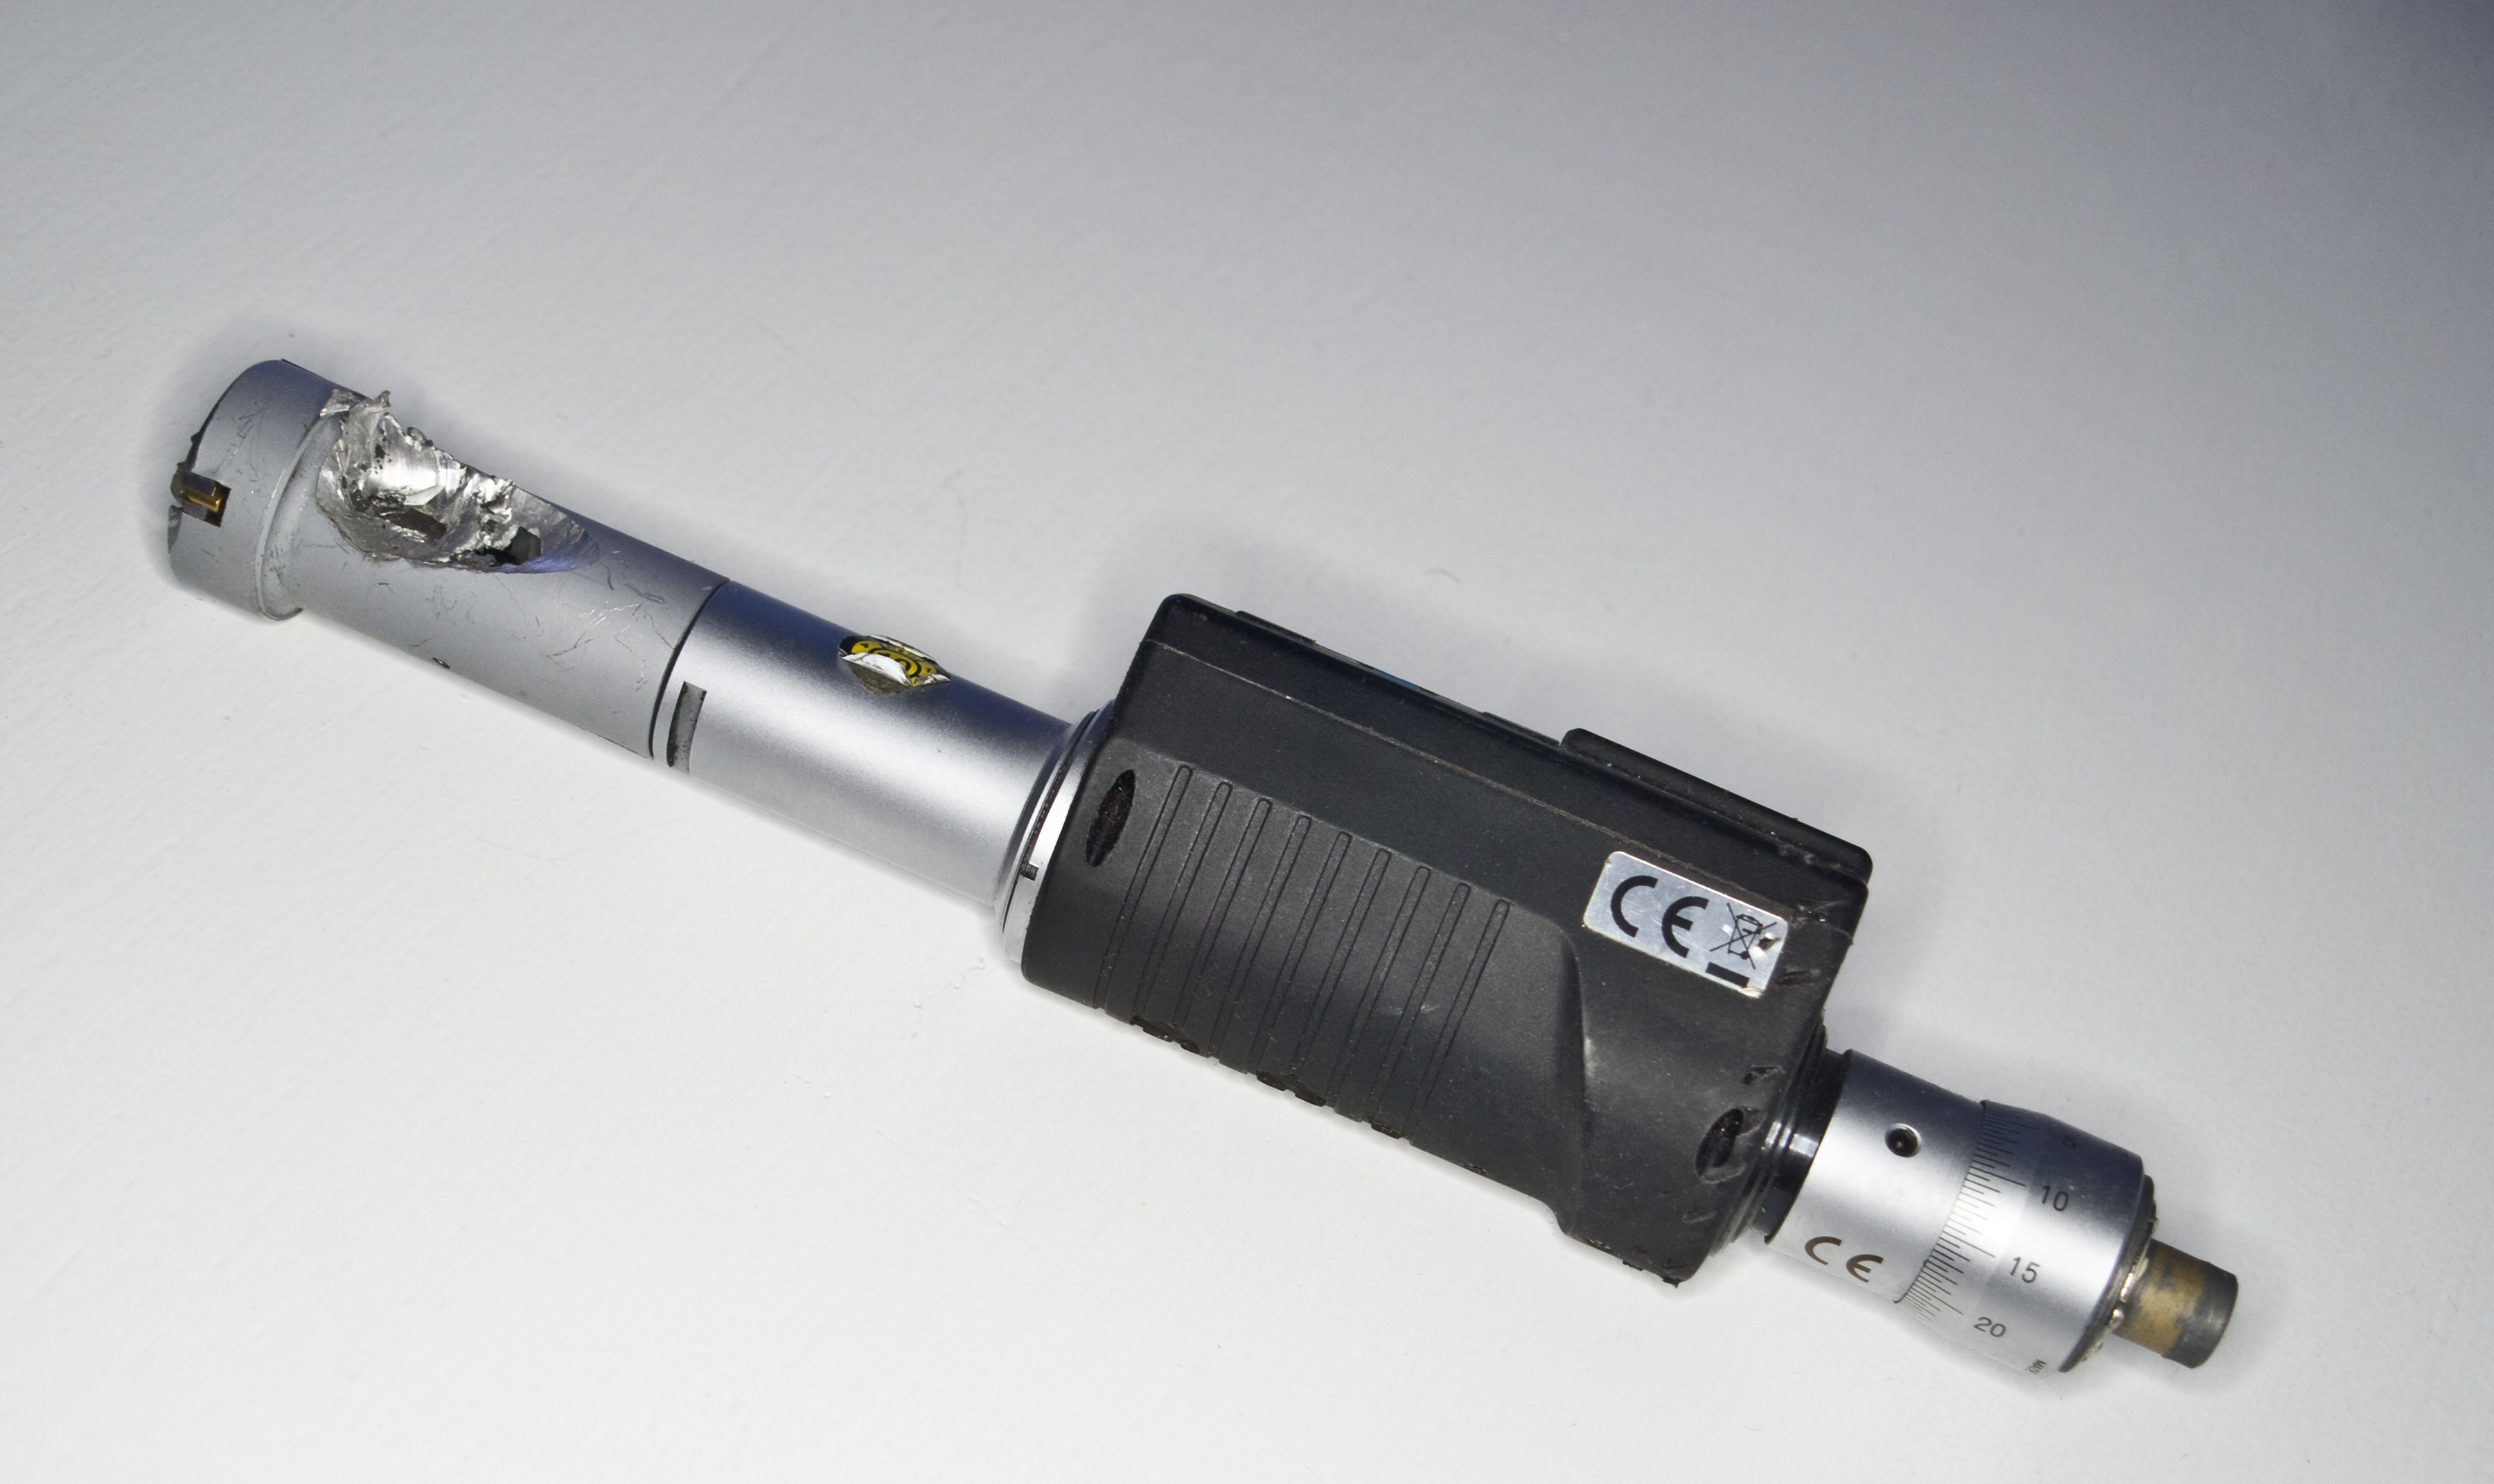
tool, measure, product, adaptation, angle, hardware, collision, cylinder, defect, product design, quality assurance, dreipunktmilrometer, measuring equipment, chrash, qa, maschinenchrash, torque screwdriver